Viktor Shemchuk

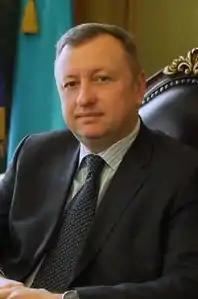

Viktor Viktorovych Shemchuk (born 4 November 1970) is a Ukrainian politician.